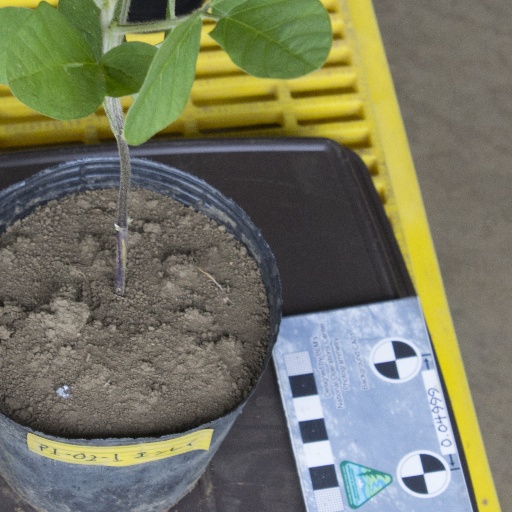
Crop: soybean